Corpse road

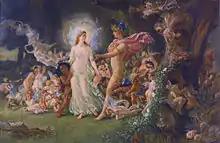
"The Quarrel of Oberon and Titania", by Joseph Noel Paton

Spirits or ghosts were said to fly along on a direct course close to the ground, so a straight line connecting two places was kept clear of fences, walls, and buildings to avoid obstructing the flitting spectres. The paths would run in a straight line over mountains and valleys and through marshes. In towns, they would pass the houses closely or go right through them. The paths end or originate at a cemetery; therefore, such a path or road was believed to have the same characteristics as a cemetery, where spirits of the deceased thrive.